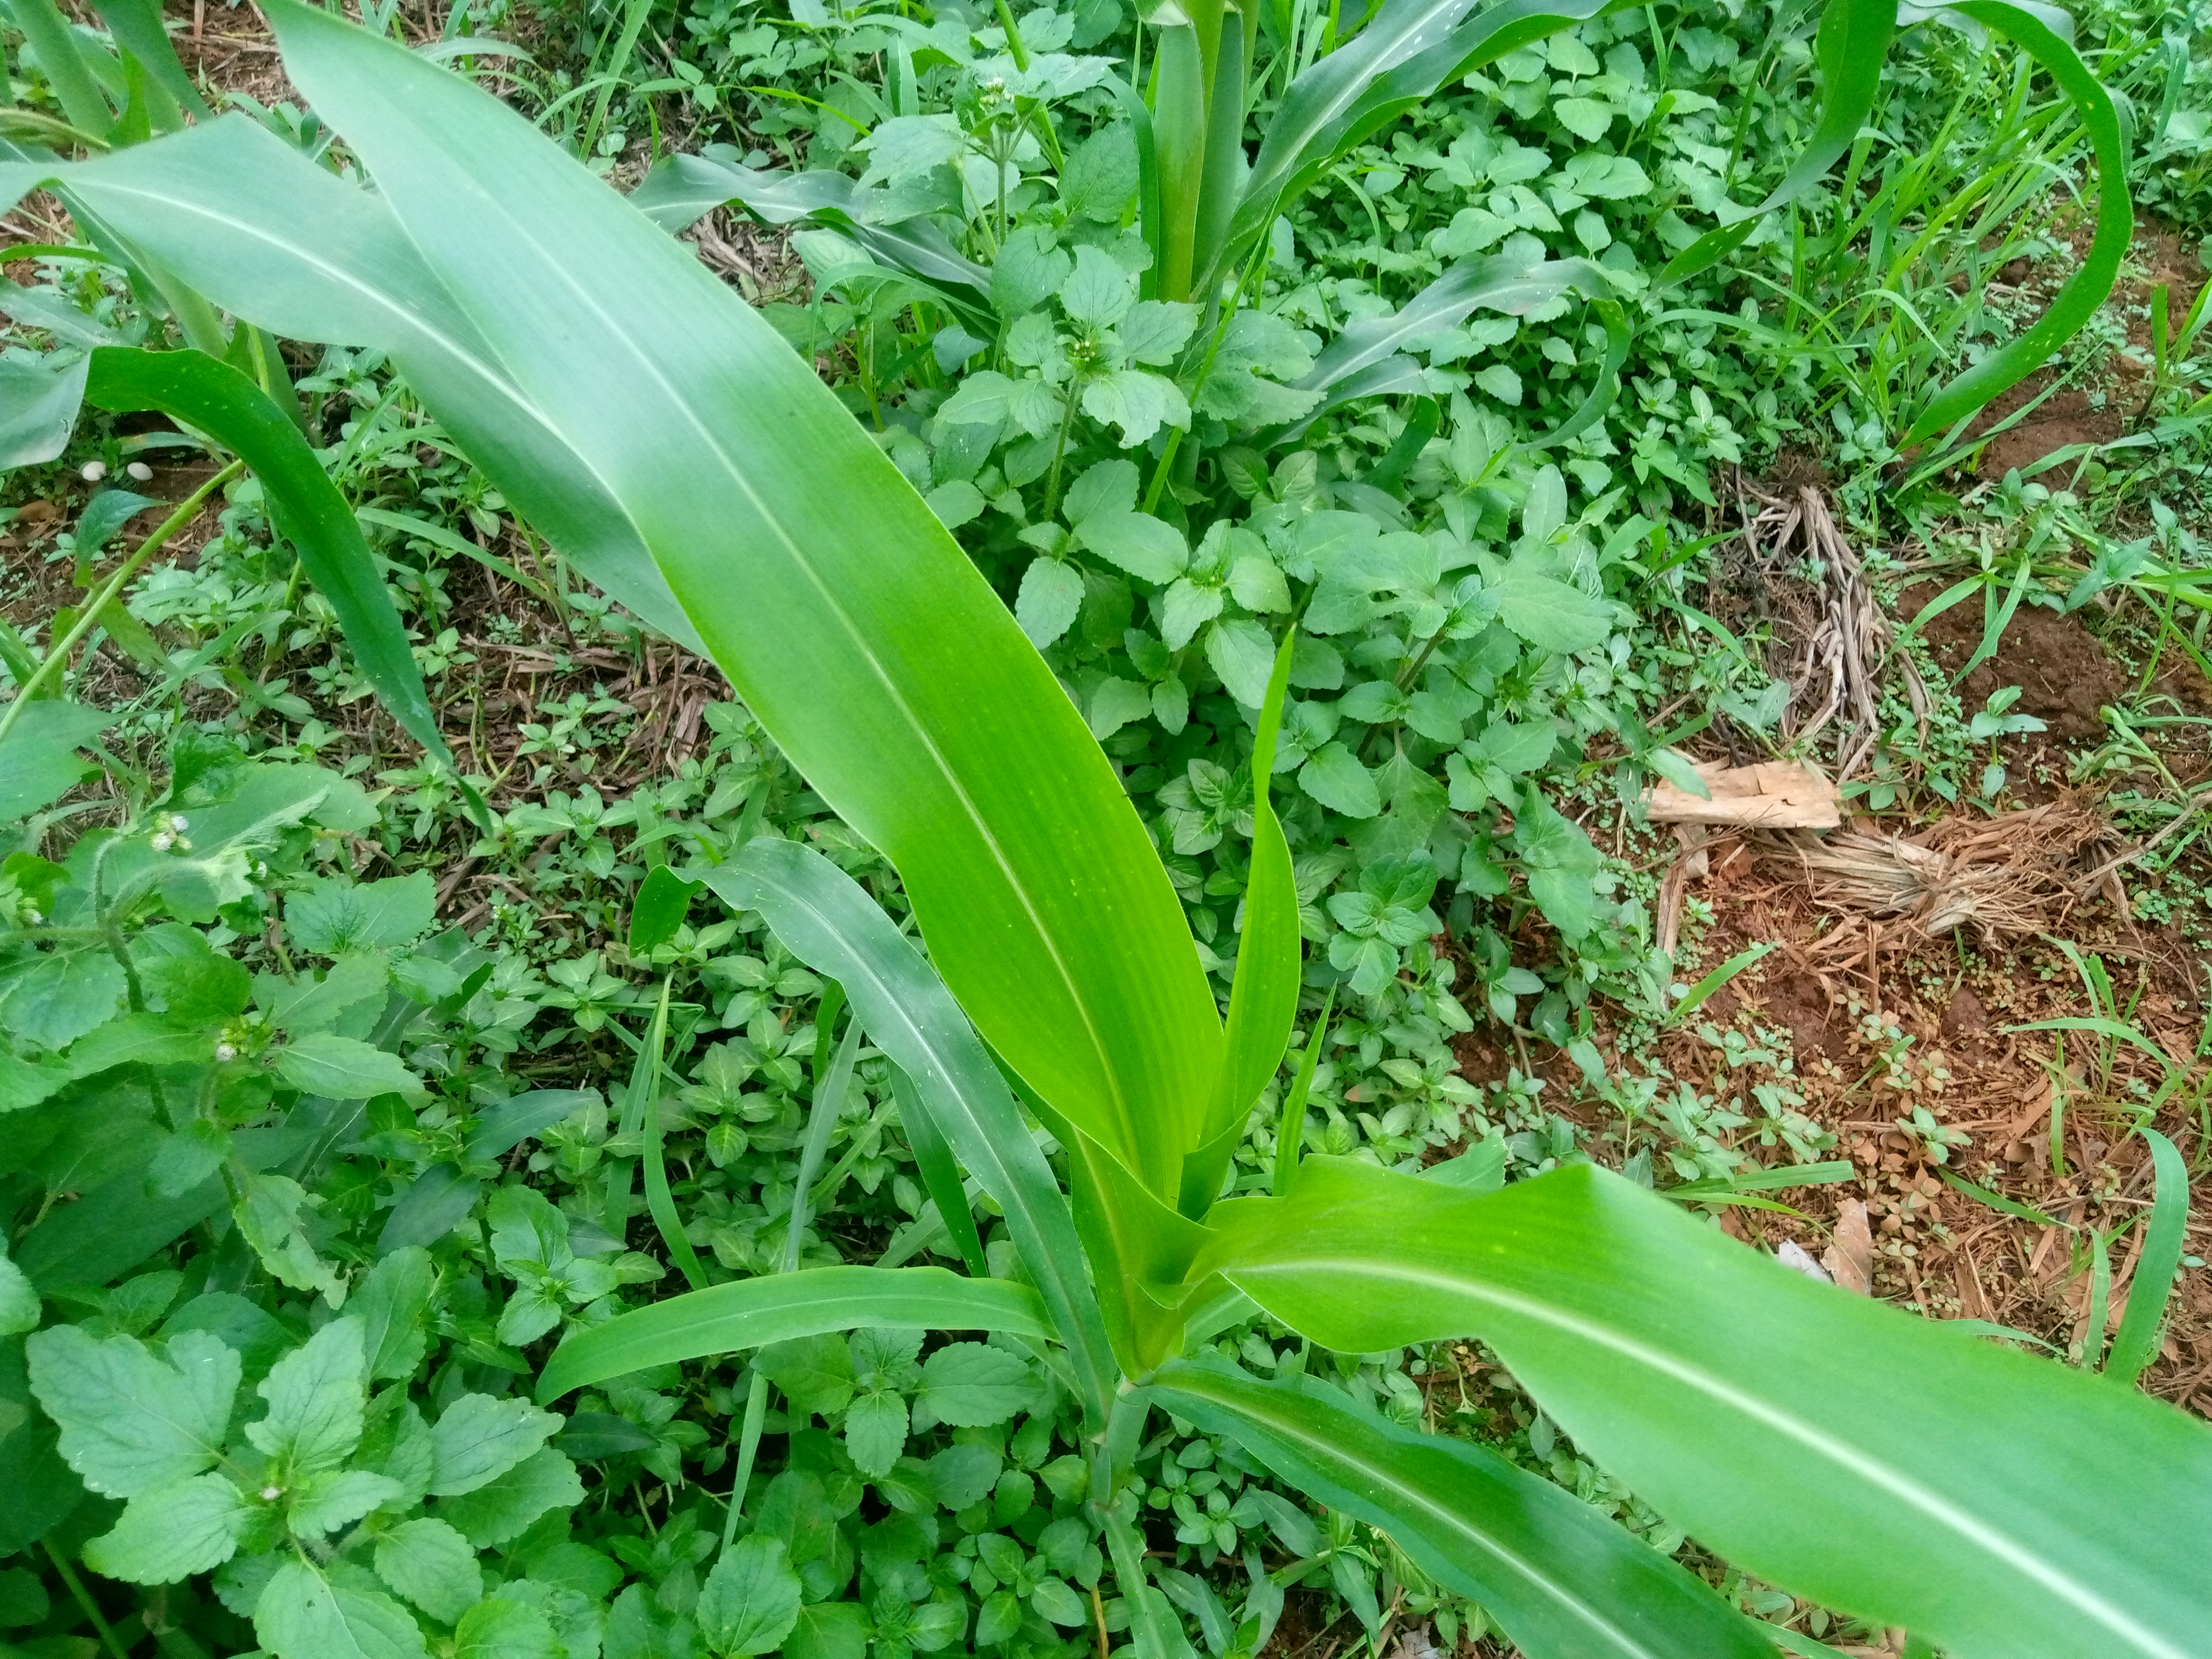
Label: healthy